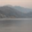
Label: sea